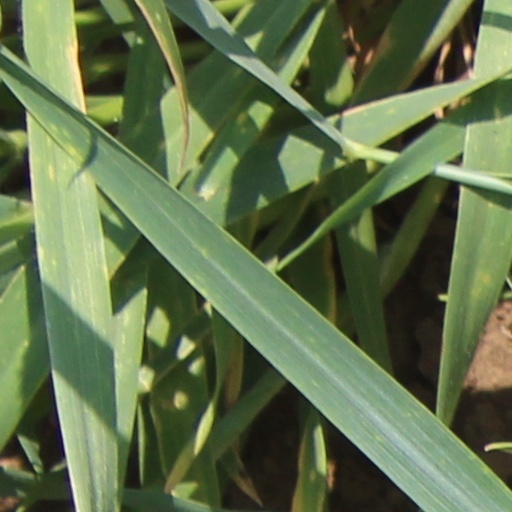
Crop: wheat